Shootout at Lokhandwala

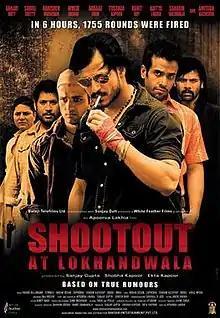
Theatrical release poster

Shootout at Lokhandwala is a 2007 Indian Hindi-language action thriller film written and directed by Apoorva Lakhia and produced by Sanjay Gupta, and Ekta Kapoor. Based on the 1991 Lokhandwala Complex shootout, a real-life gun battle between gangsters and the Mumbai Police, it stars Amitabh Bachchan, Sanjay Dutt, Suniel Shetty, Vivek Oberoi, Arbaaz Khan, Tusshar Kapoor, Rohit Roy, Aditya Lakhia, and Shabbir Ahluwalia in pivotal roles.